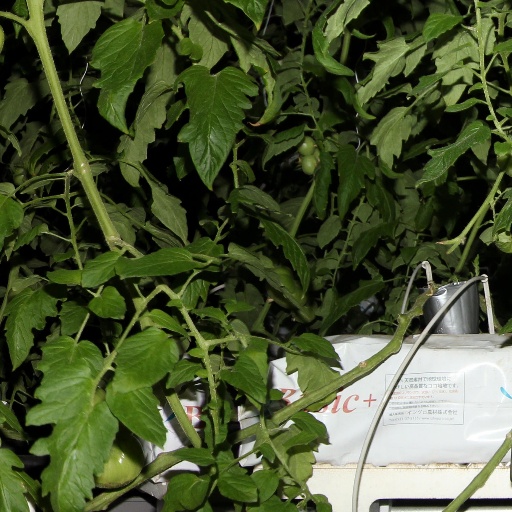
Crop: tomato